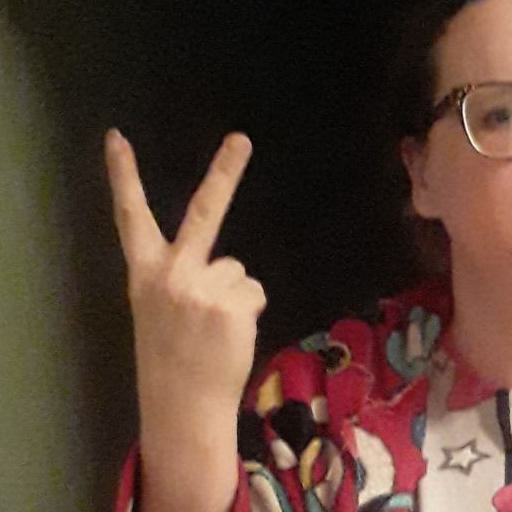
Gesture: peace_inverted